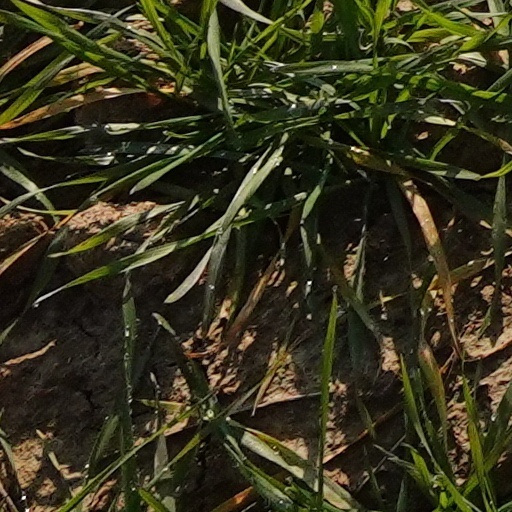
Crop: wheat